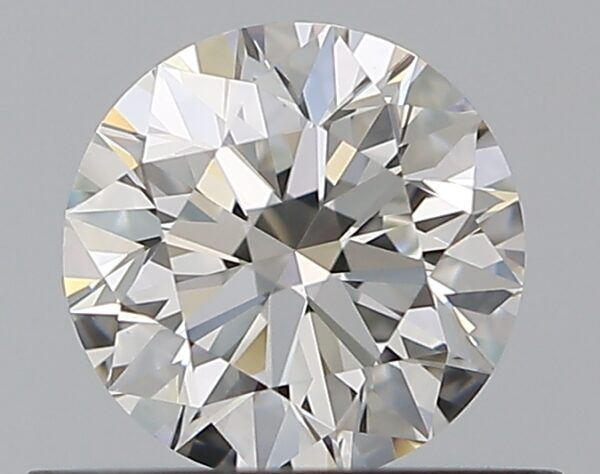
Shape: round
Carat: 0.51
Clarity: VVS2
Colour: G
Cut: EX
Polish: EX
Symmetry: EX
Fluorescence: N
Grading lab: GIA
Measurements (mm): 5.08 x 5.11 x 3.18